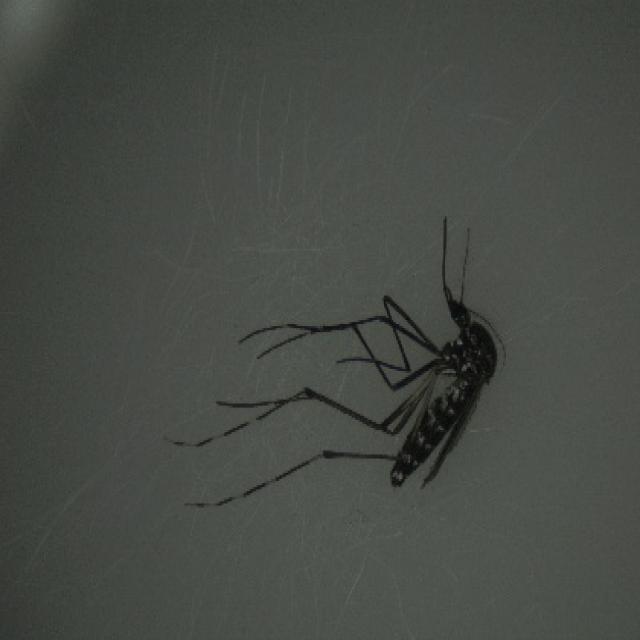
Species: aedes_albopictus